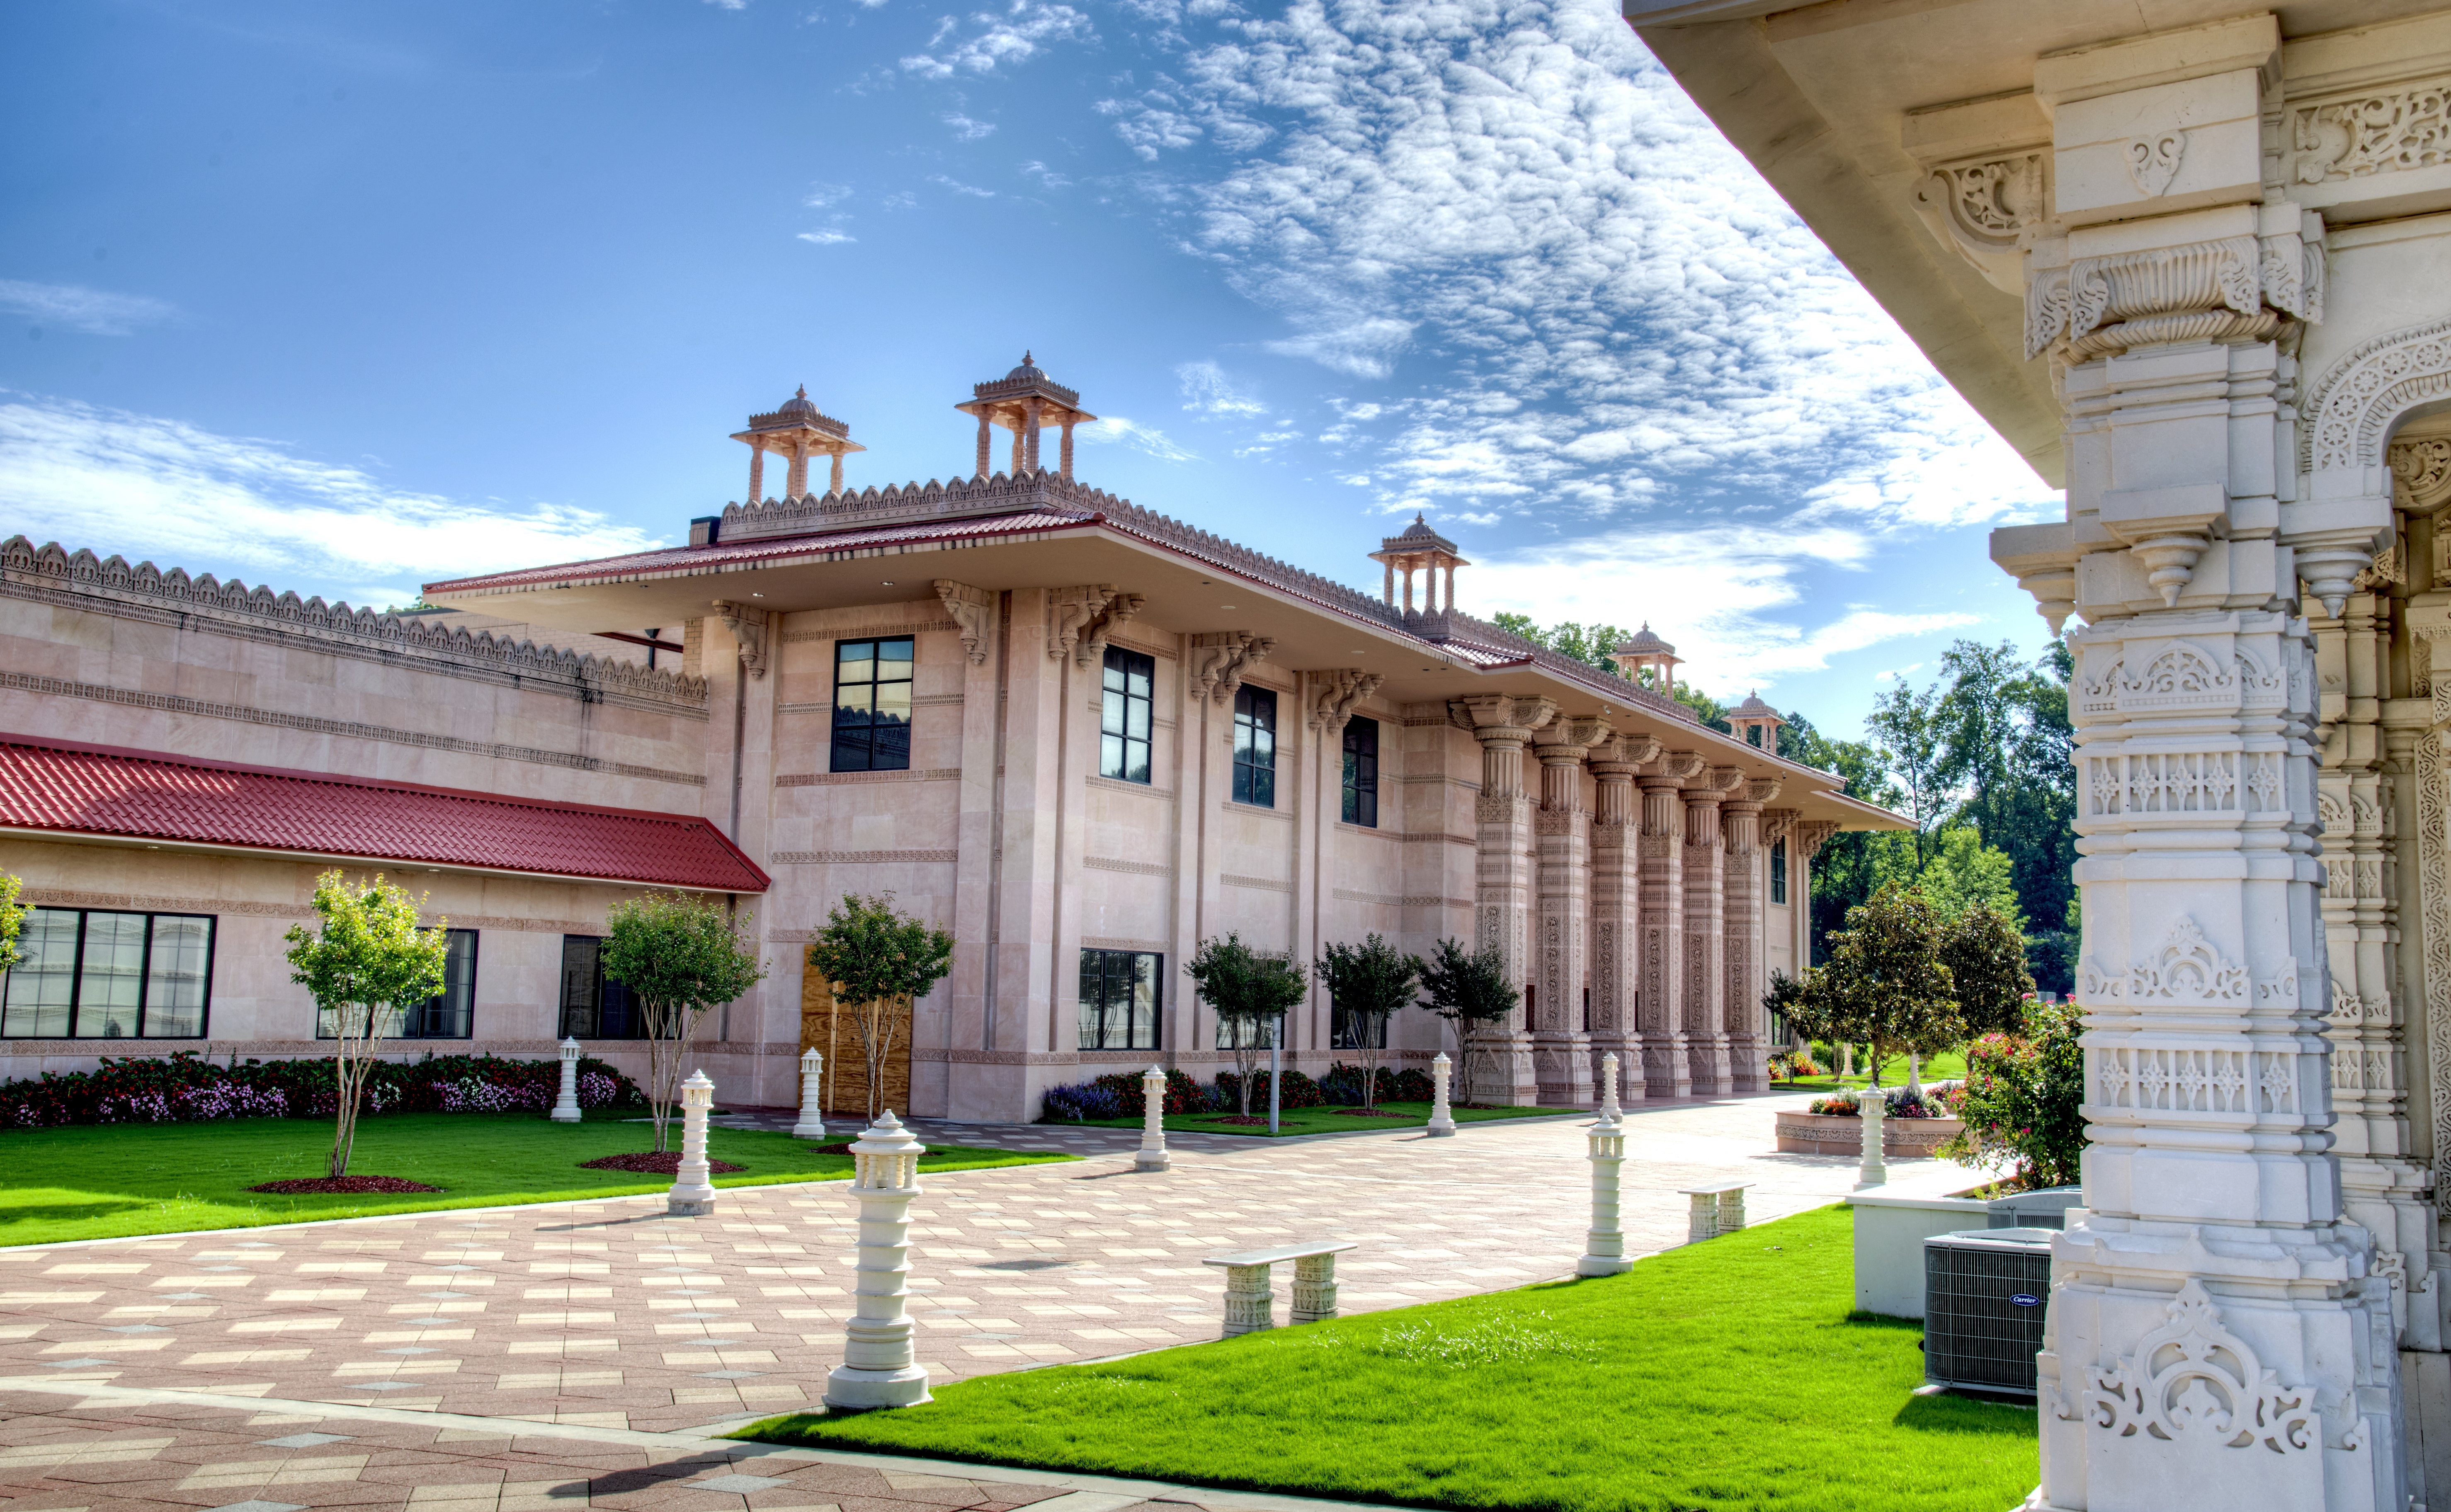
landscape, architecture, mansion, building, palace, plaza, religion, landmark, facade, property, tourism, courtyard, temple, georgia, tourist attraction, estate, atlanta, real estate, stately home, hindu temple